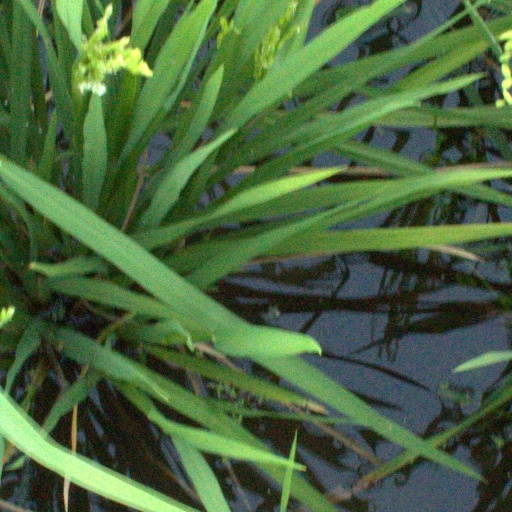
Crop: rice